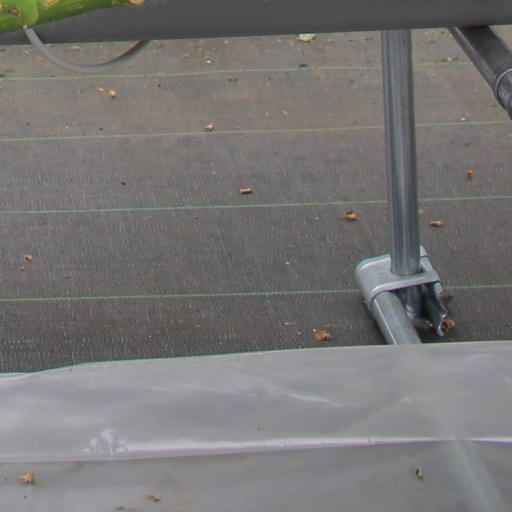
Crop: tomato